Sky position (RA, Dec in degrees): 132.472, 14.217
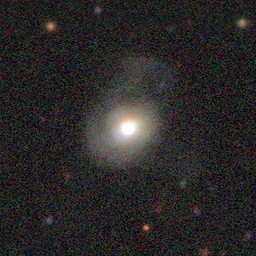
Galaxy morphology: Disturbed Galaxies